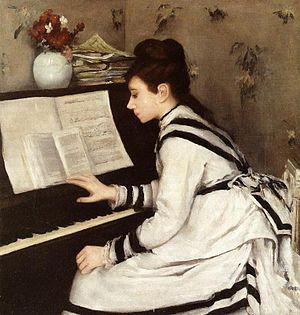
La famille Bennet est une famille de fiction imaginée par la romancière britannique Jane Austen. Elle occupe une place centrale dans le roman Orgueil et Préjugés car c'est la famille de l'héroïne, Elizabeth. Les relations complexes entre ses divers membres influencent l'évolution de l'intrigue. Dans une société où le mariage est le seul avenir envisageable pour une jeune fille de bonne famille, la présence au foyer de cinq filles à marier sans autres atouts que leur bonne mine, ne peut qu'être source de soucis. Or les époux Bennet n'assument pas leur rôle d'éducateurs ; la mère se démène si maladroitement, sous l'œil goguenard d'un mari indifférent, qu'elle fait fuir le jeune homme riche qui a remarqué l'aînée et la plus jolie de ses filles. Ces dernières ont des comportements bien différents selon l'éducation qu'elles ont reçue ou qu'elles se sont donnée : si les deux aînées, Jane et Elizabeth, ont une conduite irréprochable et sont appréciées de leur père, si Mary, la moins jolie, affiche des prétentions intellectuelles et musicales, les deux plus jeunes sont laissées presque à l'abandon sous la supervision brouillonne de leur mère.